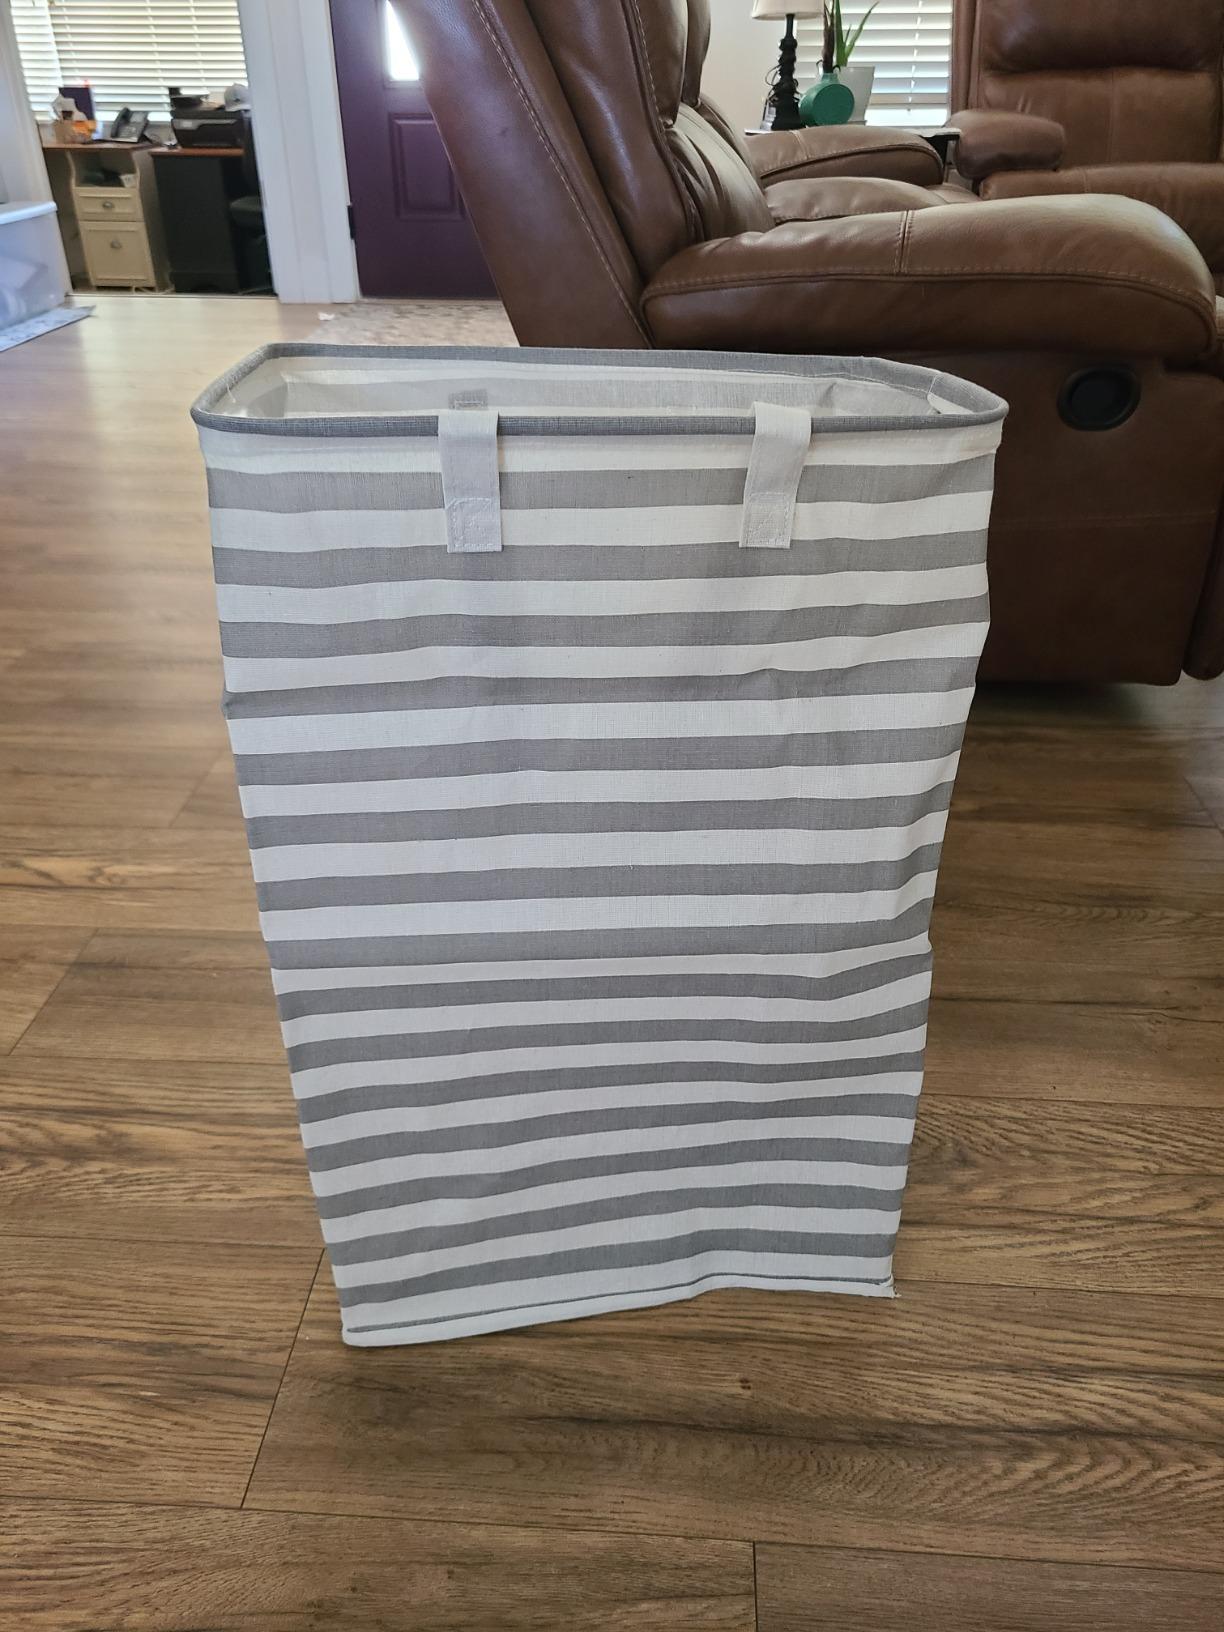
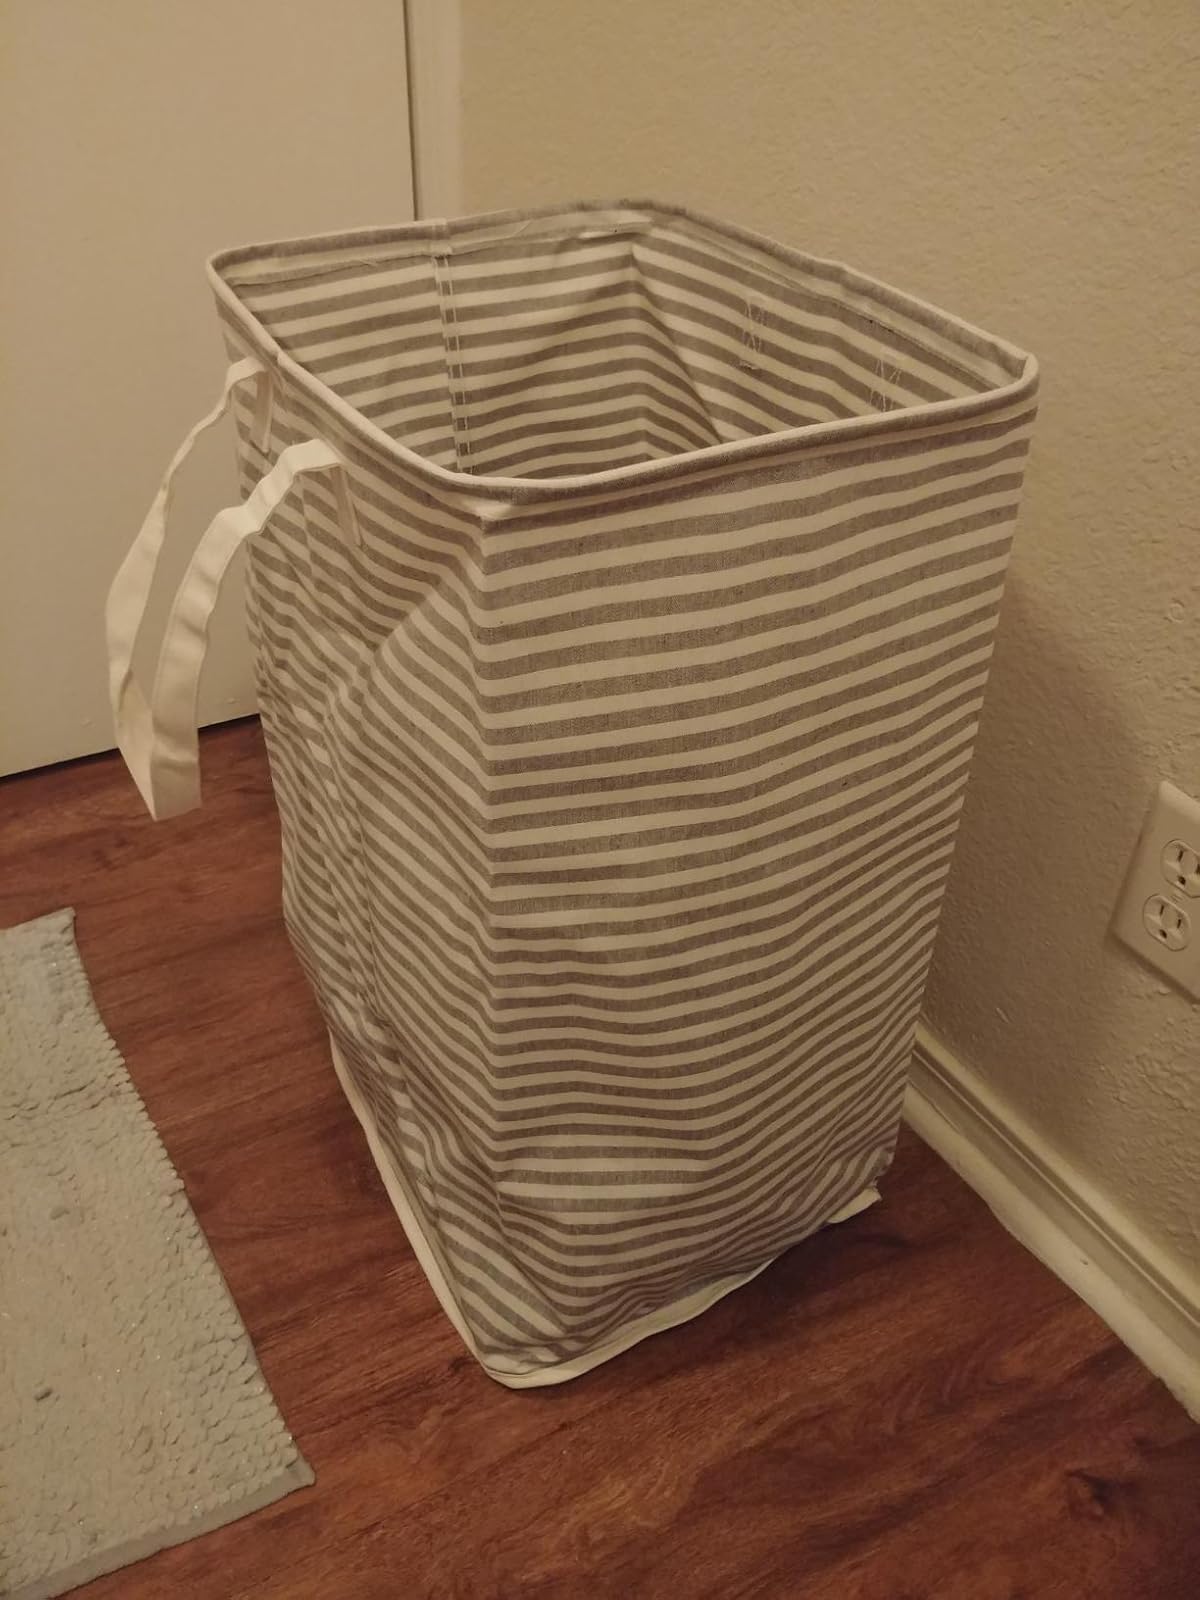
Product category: items_hamper
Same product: no